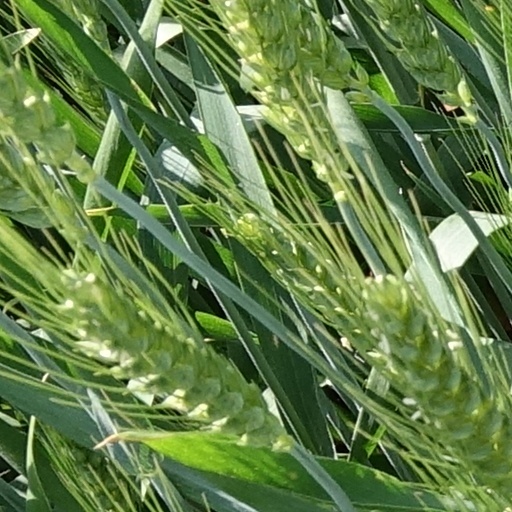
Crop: wheat